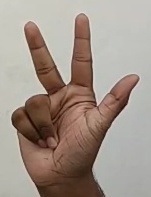
ASL sign: 3